Ochoa Álvarez de Isasaga

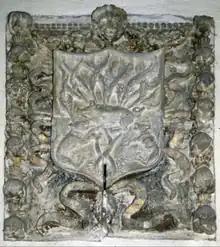
Isásaga Coat of Arms

House Isásaga, originally from the town of Oñate (Guipúzcoa), their coat of arms is displayed on their weapons, which display a field of gold, with a broom of sinople, called in Basque "Isásaga," and a wild boar of saber at the foot and two dogs preying upon it, one at the boar's neck and at the boar's leg.